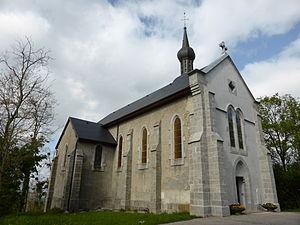
Église de Vers en Haute-Savoie, France.
Cette liste des églises de la Haute-Savoie recense les édifices religieux - églises, basiliques et cathédrales - situés dans le département de la Haute-Savoie. Tous sont situés dans le diocèse d'Annecy, hormis ceux situés dans les paroisses du canton de Rumilly, unis à l'archidiocèse de Chambéry, Maurienne et Tarentaise.
Vers est une commune française située dans le département de la Haute-Savoie, en région Auvergne-Rhône-Alpes.